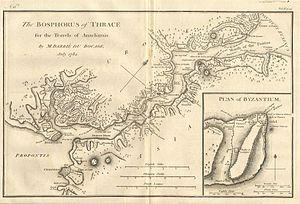
Byzance est une ancienne cité grecque, capitale de la Thrace, située à l'entrée du Bosphore sous une partie de l'actuelle Istanbul. La cité a été reconstruite par Constantin Iᵉʳ et, renommée Constantinople en 330 apr. J.-C., elle est devenue la capitale de l'Empire romain, puis de l'Empire romain d'Orient et enfin de l'Empire ottoman à partir de 1453 apr. J.-C. Elle fut rebaptisée Istanbul en 1930.